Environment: real
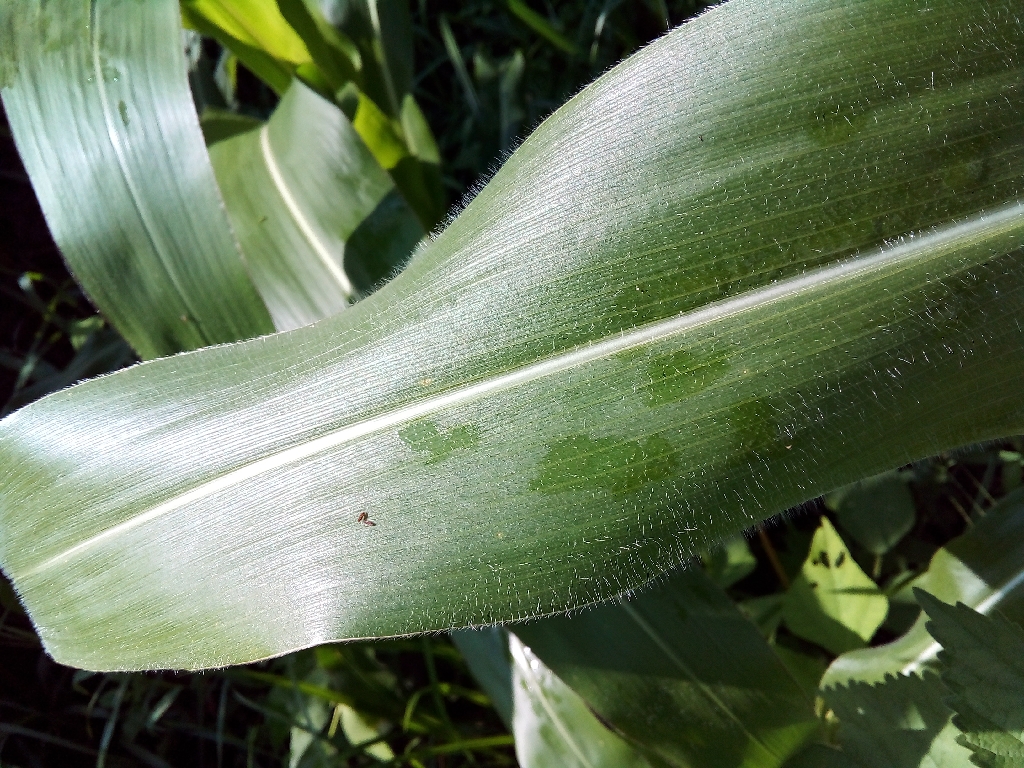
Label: healthy